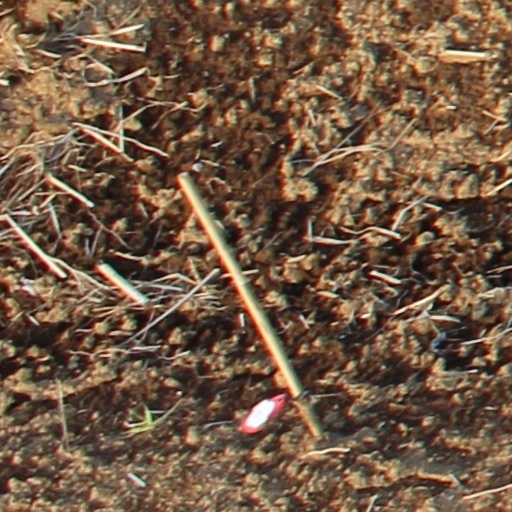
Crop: wheat